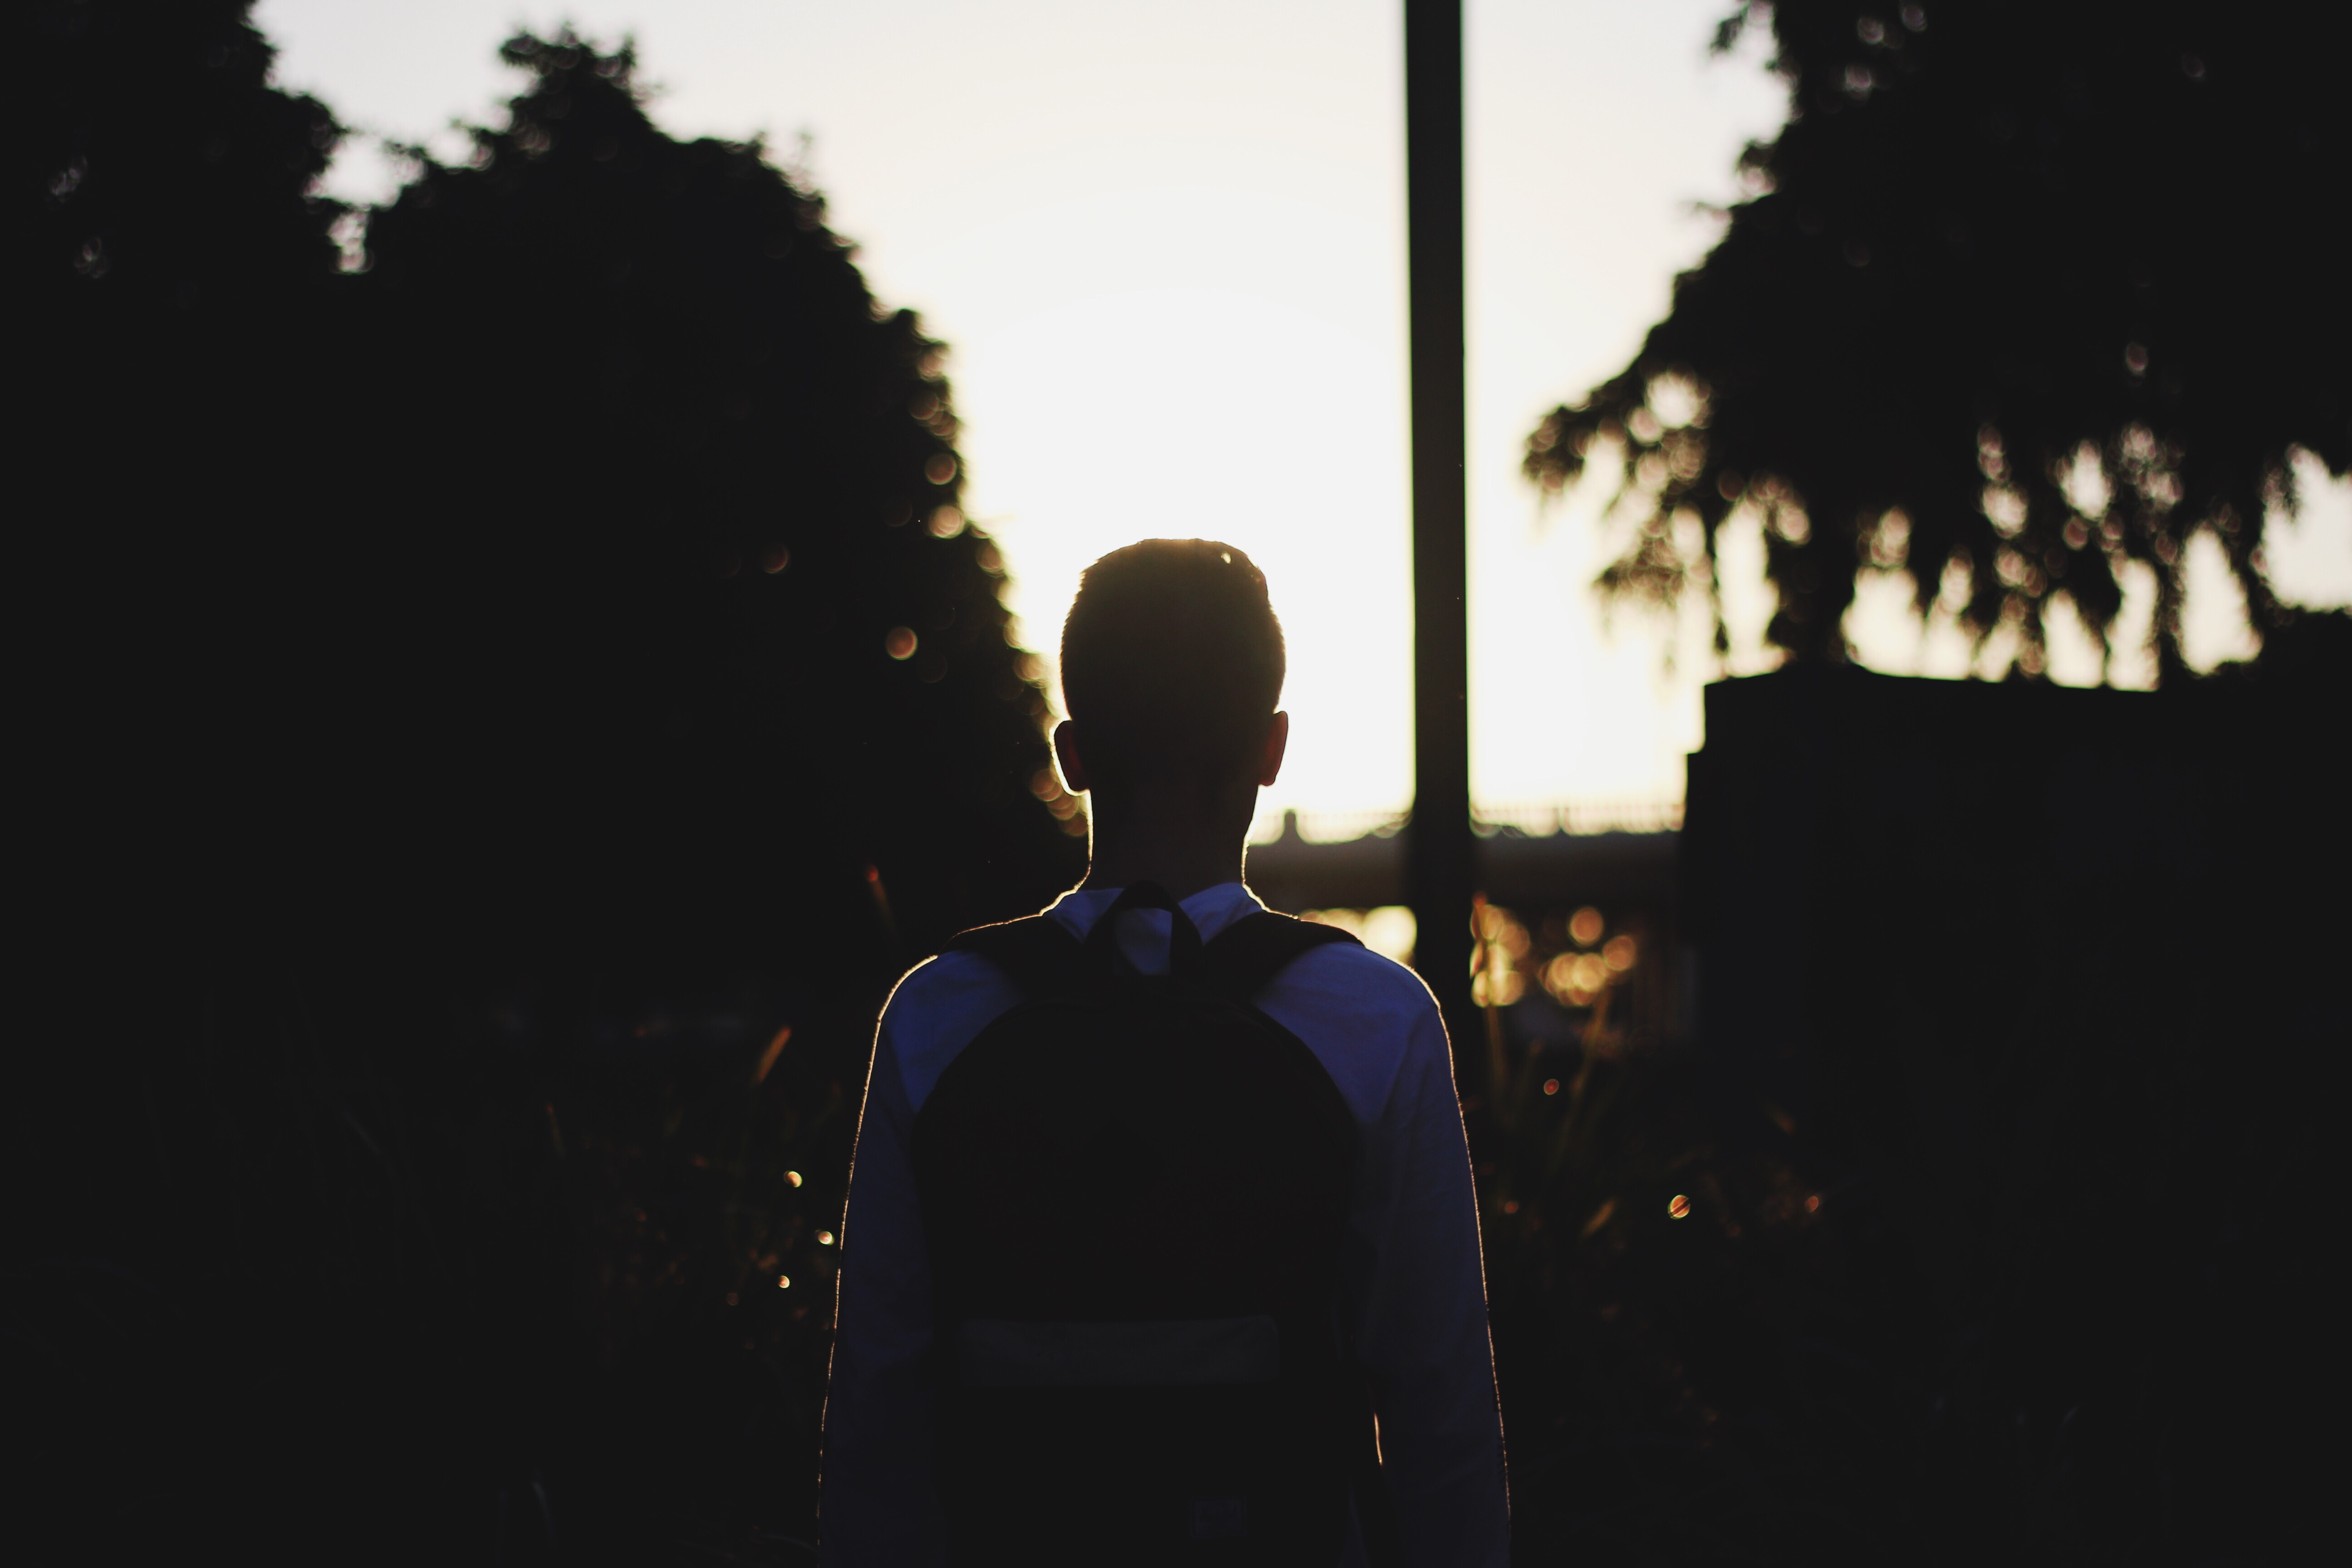
silhouette, light, night, evening, reflection, color, shadow, darkness, blue, black, emotion